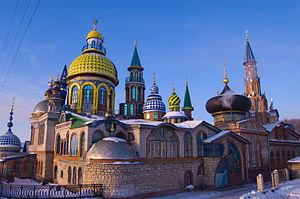
Kazan [kɑzɑ̃] est une ville de l'Ouest de la Russie et la capitale de la république du Tatarstan, une des divisions de la Russie. Sa population s'élevait à 1 251 969 habitants en 2019 ce qui en fait la sixième ville de Russie. Kazan est un grand centre industriel et universitaire ainsi qu'un important nœud de communication. Kazan est située sur le cours moyen de la Volga à environ 700 km à l'est de Moscou. Kazan comme la république dont elle fait partie est pour moitié peuplée de Tatars ce qui lui vaut de bénéficier d'une autonomie politique plus importante que d'autres sujets de la Russie.